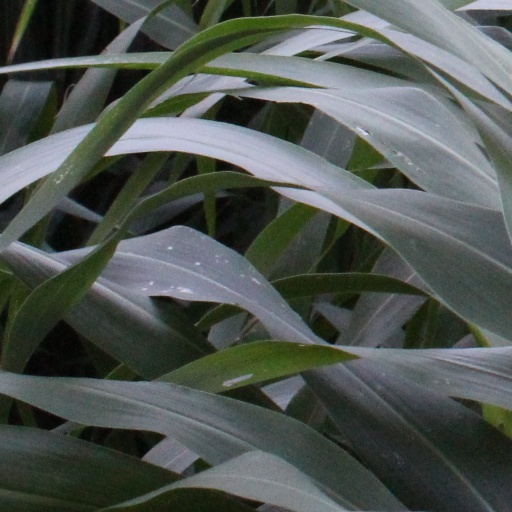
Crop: sorghum